Karori Cemetery

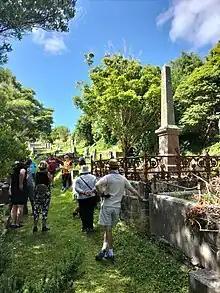
Cemetery tour in February 2023.

Karori Cemetery opened in 1891 to address overcrowding at Bolton Street Cemetery.